Sonauli, Bihar

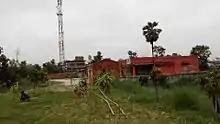
Sonauli Middle School

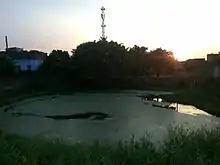
Sonauli Pond

About 5,000 people live in the village. People of different communities live there, including Hindus and Muslims. The Hindus live in the eastern part and the Muslims in the western part of the village. The latter are generally cultivators. Some of them are also traders and some hold service under the government. Most of the Hindus work in the service industry or in agriculture.